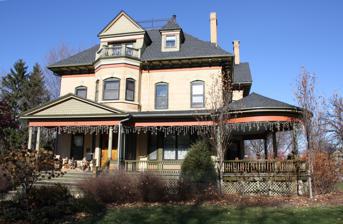
Building: Judge J. C. Kerwin House
Country: United States of America
Year built: 1885
Historic house in Wisconsin, United States United States historic place Judge J. C. Kerwin House U.S. National Register of Historic Places Show map of Wisconsin Show map of the United States Location 516 E. Forest Ave., Neenah, Wisconsin Coordinates 44°11′26″N 88°26′58″W / 44.19056°N 88.44944°W / 44.19056; -88.44944 Area less than one acre Built 1885 Built by Ernest F. Wieckert Architectural style Queen Anne NRHP reference No. 96000907 Added to NRHP August 16, 1996 The Judge J. C. Kerwin House , at 516 E. Forest Ave. in Neenah, Wisconsin , United States, was built in 1885.  It is a two-story Queen Anne -style house built of masonry.  It has a three two-story bays, a veranda across its south and east facades, a semi-circular pavilion, and a turreted roof on its southeast corner. It was listed on the National Register of Historic Places in 1996. Its construction is attributed to Ernest F. Wieckert , who is believed to have designed the house. References